Ivory, Jura

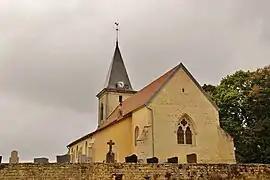
The church in Ivory

Ivory is a commune in the Jura department in Bourgogne-Franche-Comté in eastern France.